Robert M. Toms

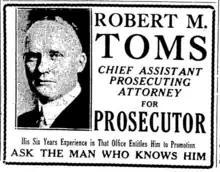
Robert M. Toms 1924 ad for Wayne County Prosecuting Attorney

In 1924 Toms once again ran for the office of Wayne County Prosecuting attorney. He ran in a primary against 6 other men.